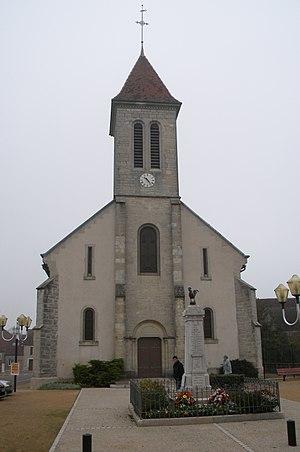
Flagey-Echézeaux Eglise
Flagey-Echézeaux est une commune française située dans le département de la Côte-d'Or en région Bourgogne-Franche-Comté.